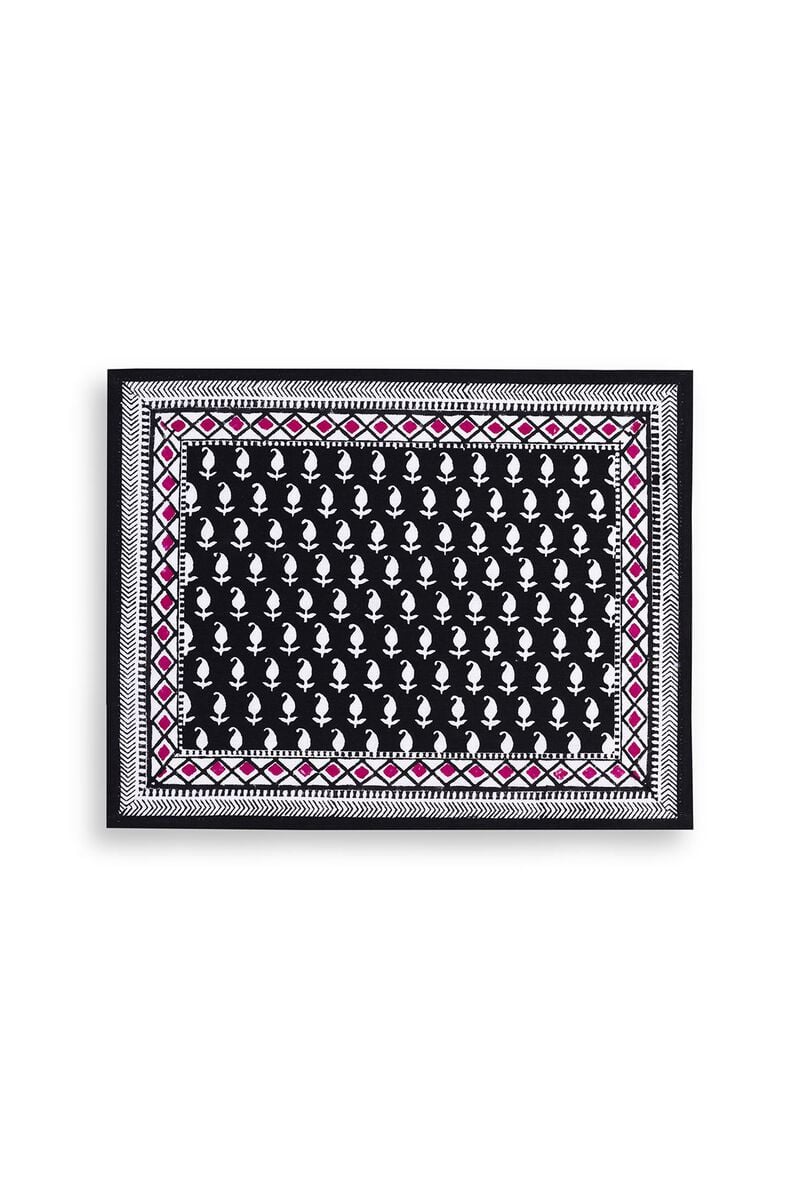
black multi skull print rug